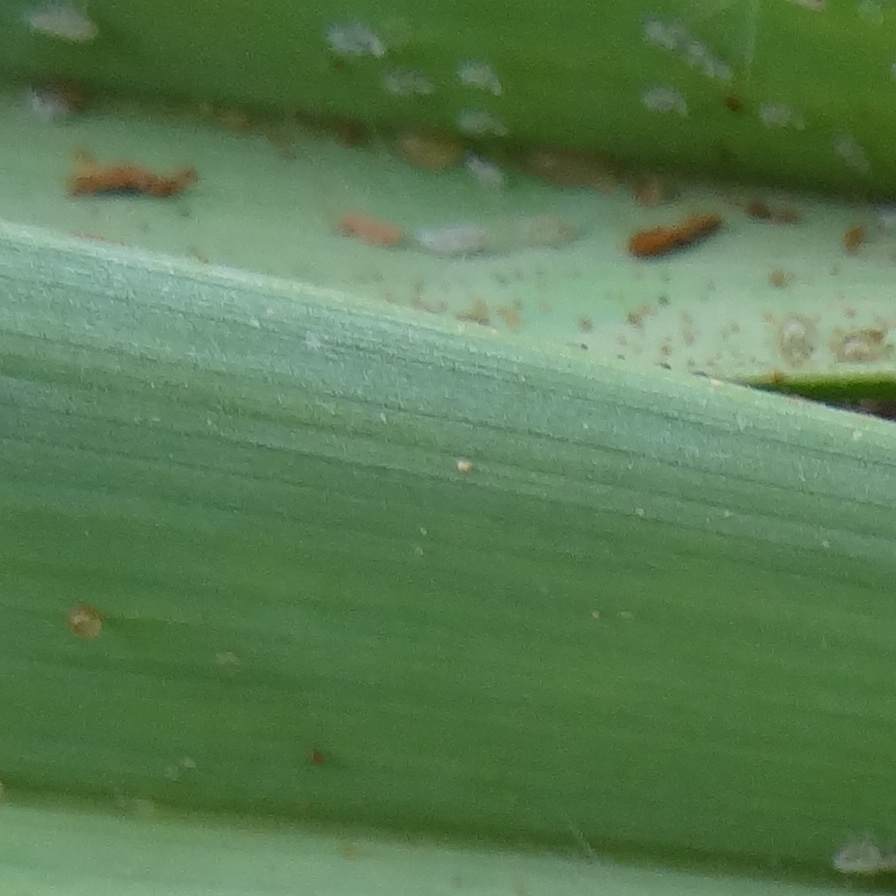
Label: Dubas